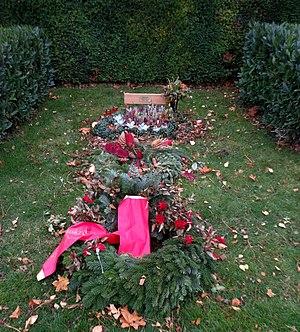
Johanna Dohnal, est une personnalité politique autrichienne née le 14 février 1939 et décédée le 20 février 2010.